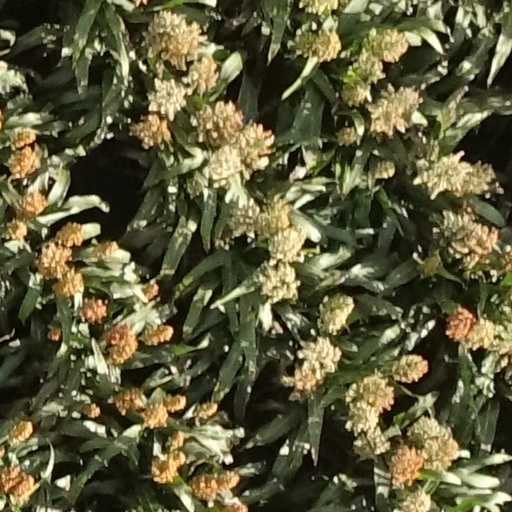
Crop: sorghum